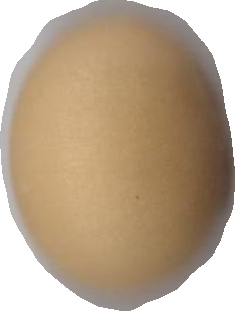
Variety: Dega